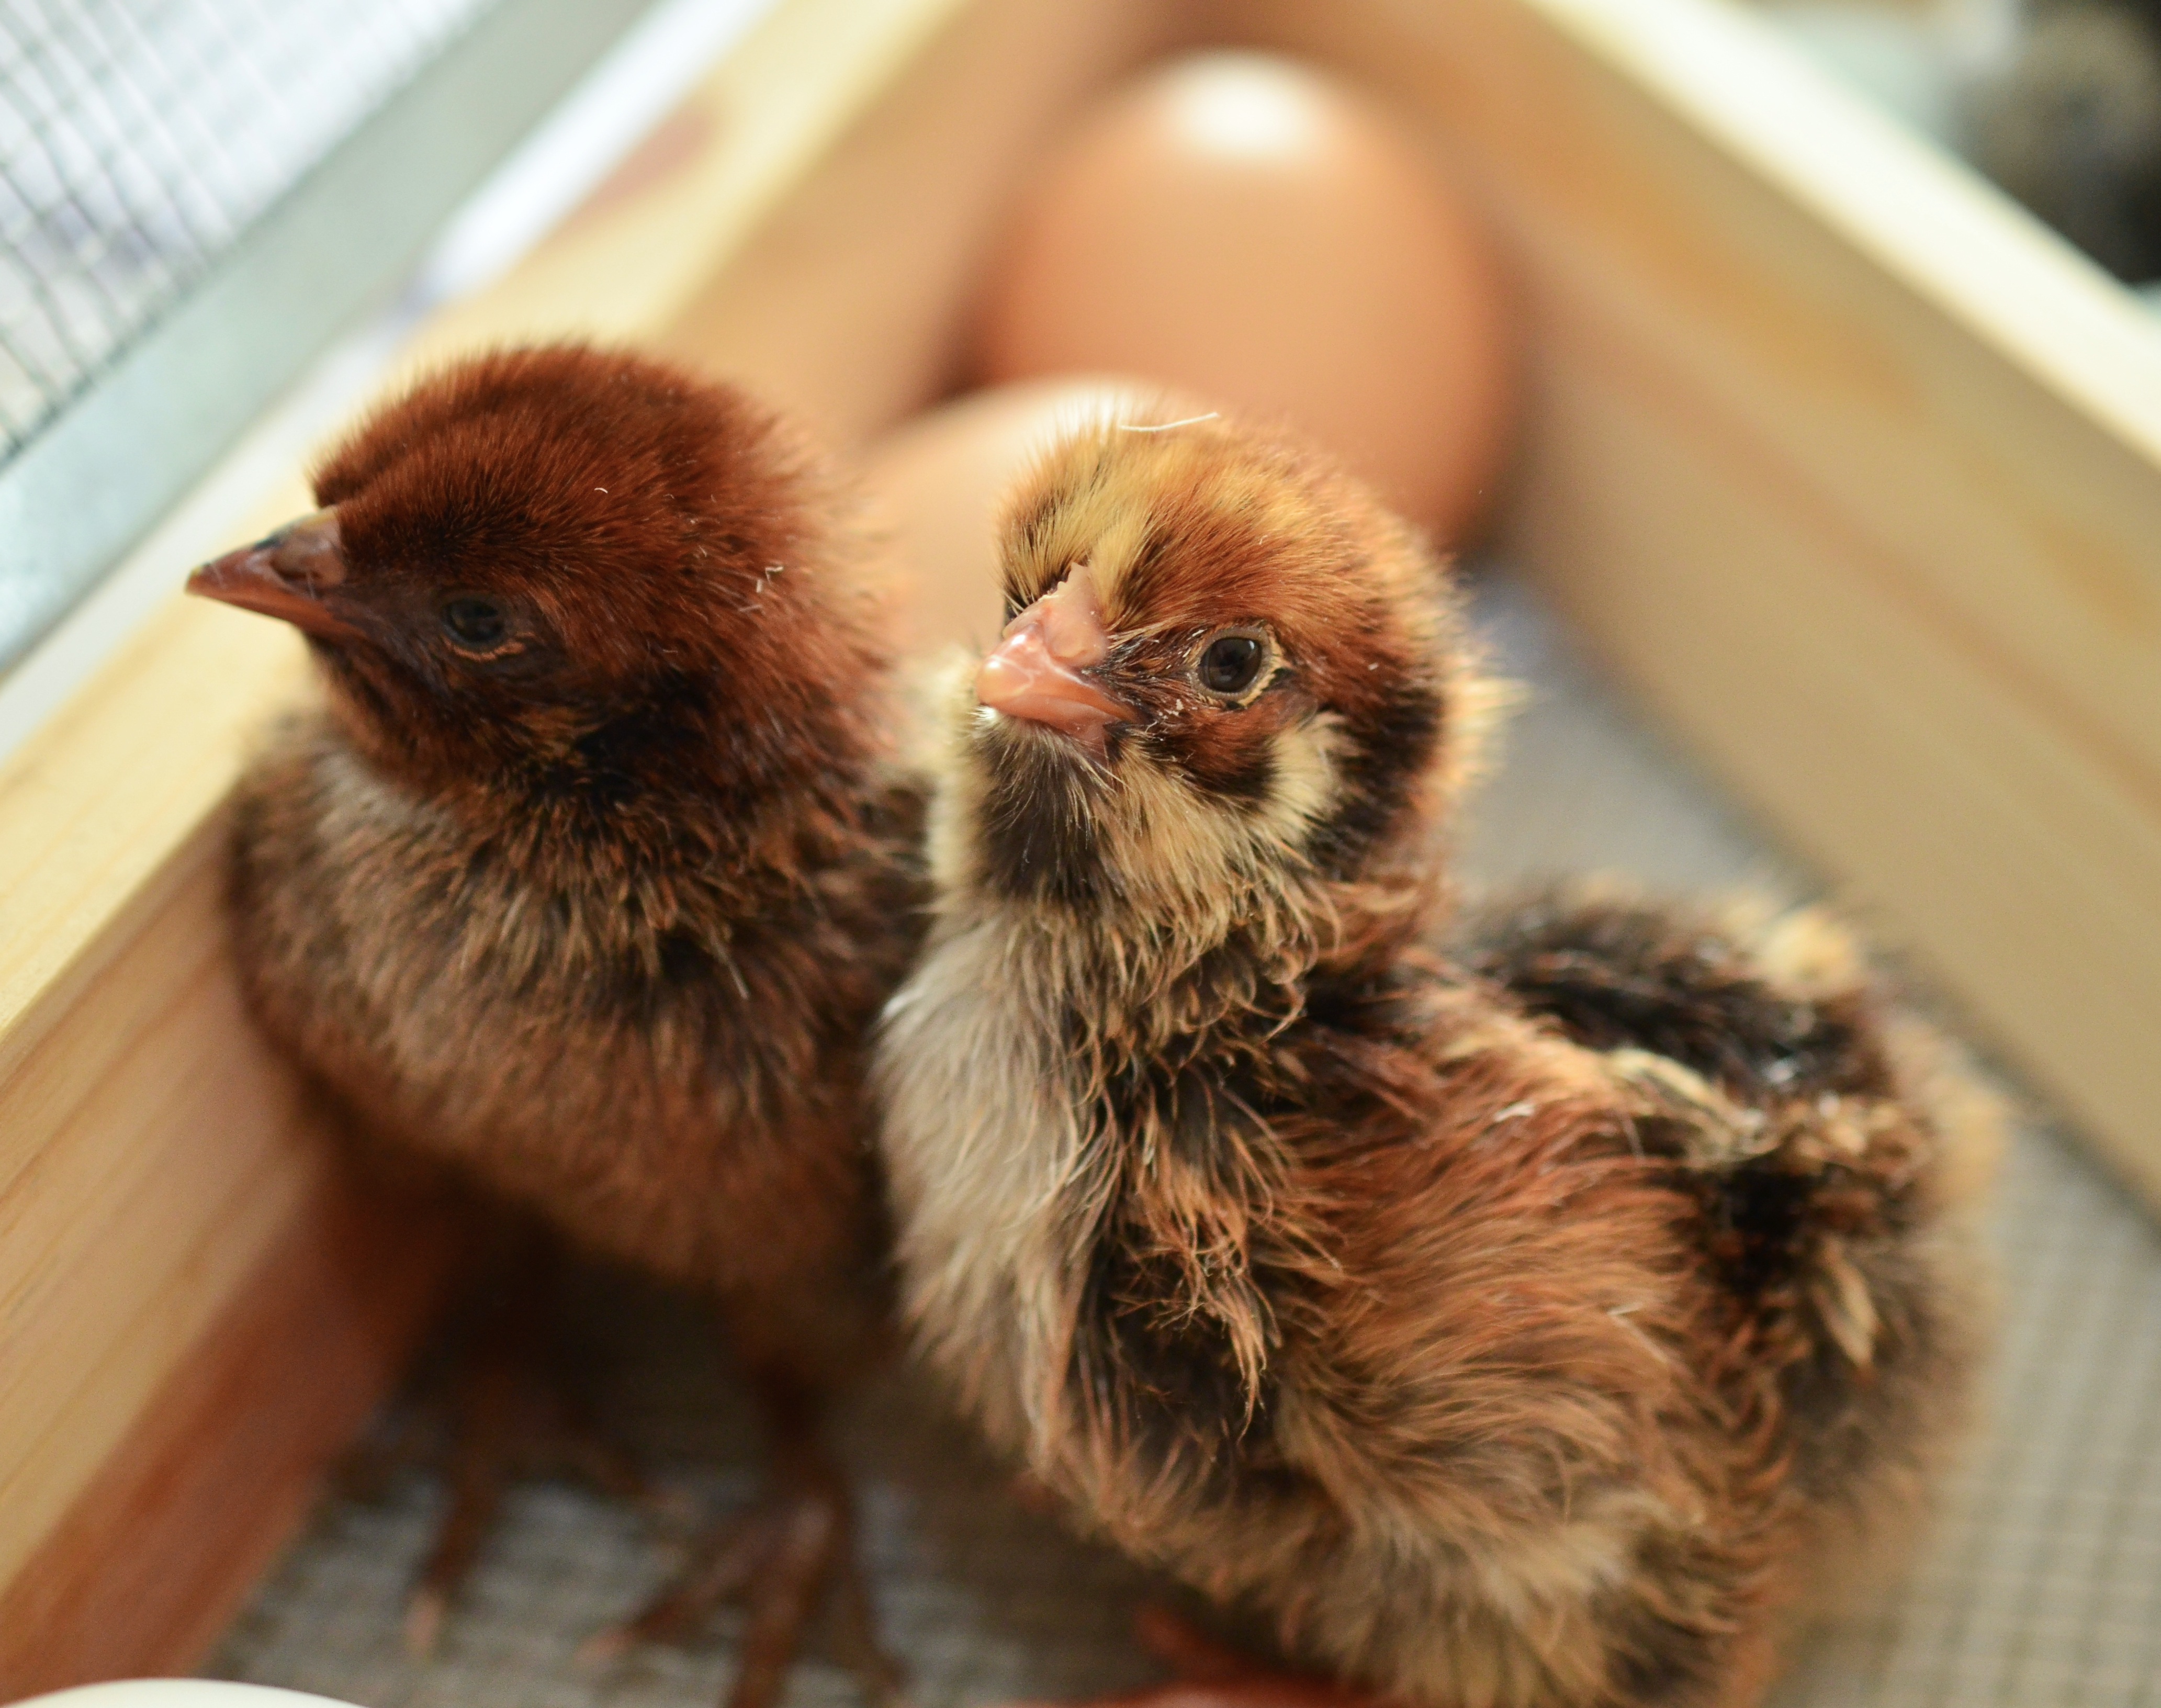
bird, wildlife, fluffy, beak, chicken, fauna, plumage, poultry, galliformes, vertebrate, creature, fluff, chicks, wildlife photography, chickens, young animal, hatched